Question: Please indicate a possible affordance area of the bed that can be used for lying down
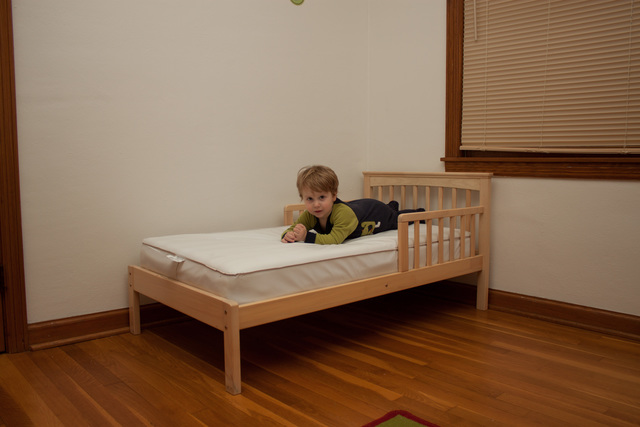
Answer: [130.668, 204.245, 478.982, 304.468]